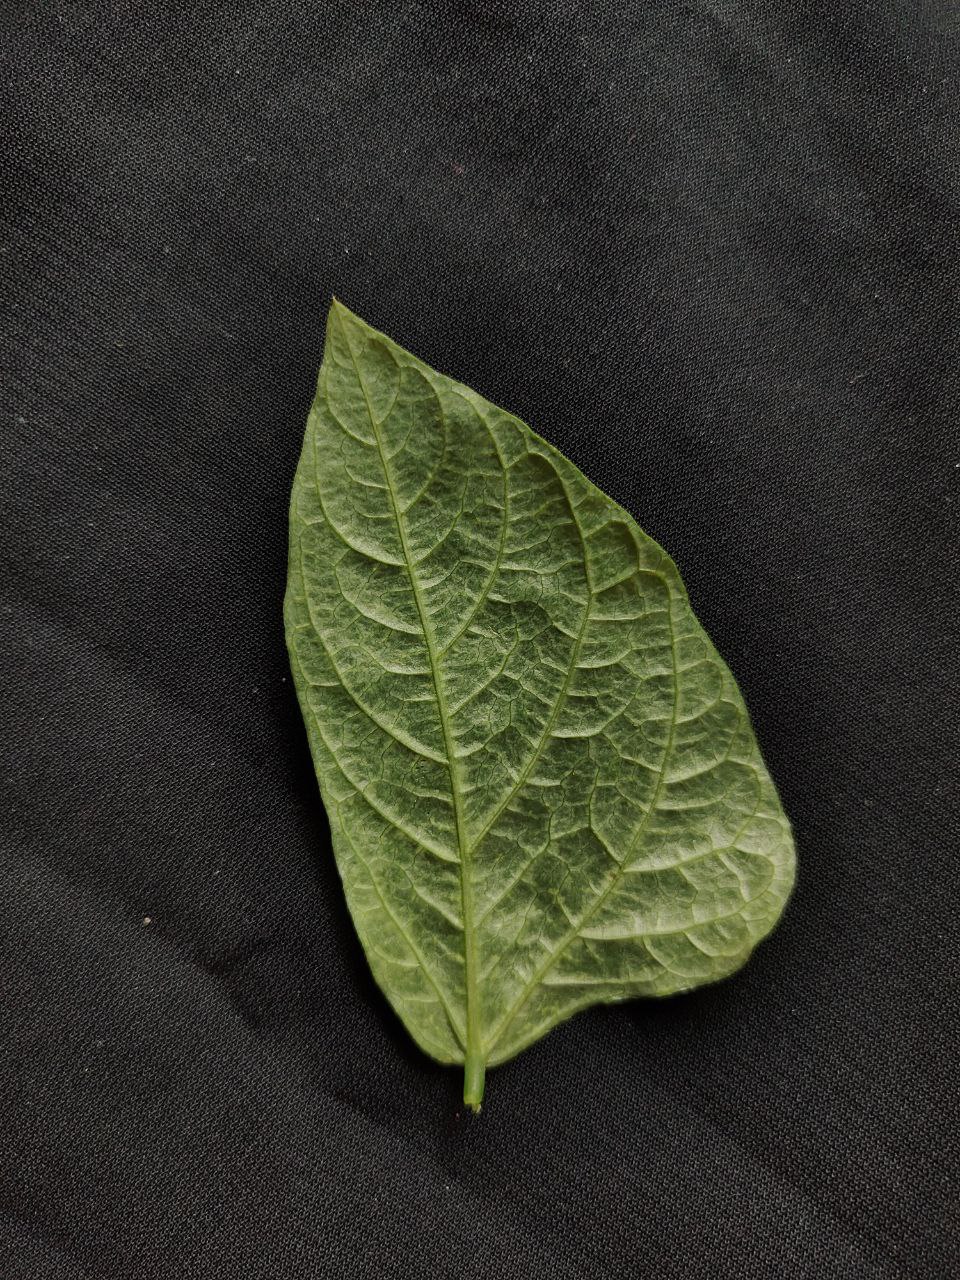
Crop: cowpea
Leaf condition: Mosaic Virus